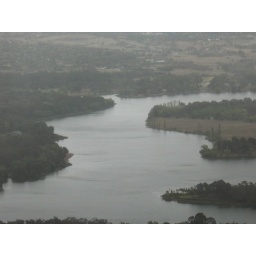
A river in Canberra. Taken from Telstra tower